The Doobie Brothers

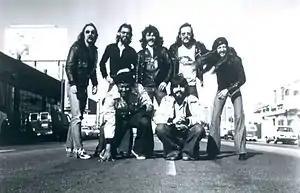
The Doobie Brothers in 1976: Back row L-R: Baxter, Knudsen, Johnston, Hartman, Simmons. Front row L-R: Porter, McDonald

Both "Streets" and "Fault Line" reflected Johnston's diminished role in the group following his illness. Restored to fitness and briefly back in the fold, he contributed one original song to "Streets" ("Turn It Loose"), and also sang a verse on Simmons' tune "Wheels of Fortune". He also made live appearances with the band in 1976 (documented in a concert filmed that year at the Winterland in San Francisco, excerpts of which appear occasionally on VH1 Classic) but was sidelined once again that fall due to exhaustion. None of Johnston's songs appeared on "Fault Line", though he had written and the band had recorded five of them for the album. Regardless, he received credit for guitars and vocals and was pictured on the album's inner sleeve band photo. He soon left the band he co-founded, embarking on a solo career that eventually yielded one modestly successful 1979 Warner Brothers album, "Everything You've Heard is True", which featured the single "Savannah Nights", and the less successful album "Still Feels Good" in 1981.